Ratchaprarop station

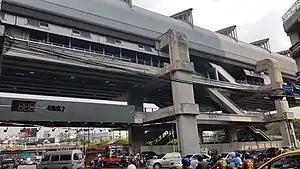

Ratchaprarop Station is an Airport Rail Link station on Ratchaprarop Road, Ratchathewi, Bangkok, Thailand. In the future, it will become an interchange station for the MRT Orange Line following the opening of the western extension in 2030. The station serves the Pratunam area.